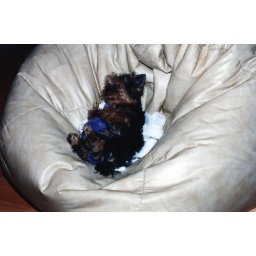
Relaxing in the bean bag chair